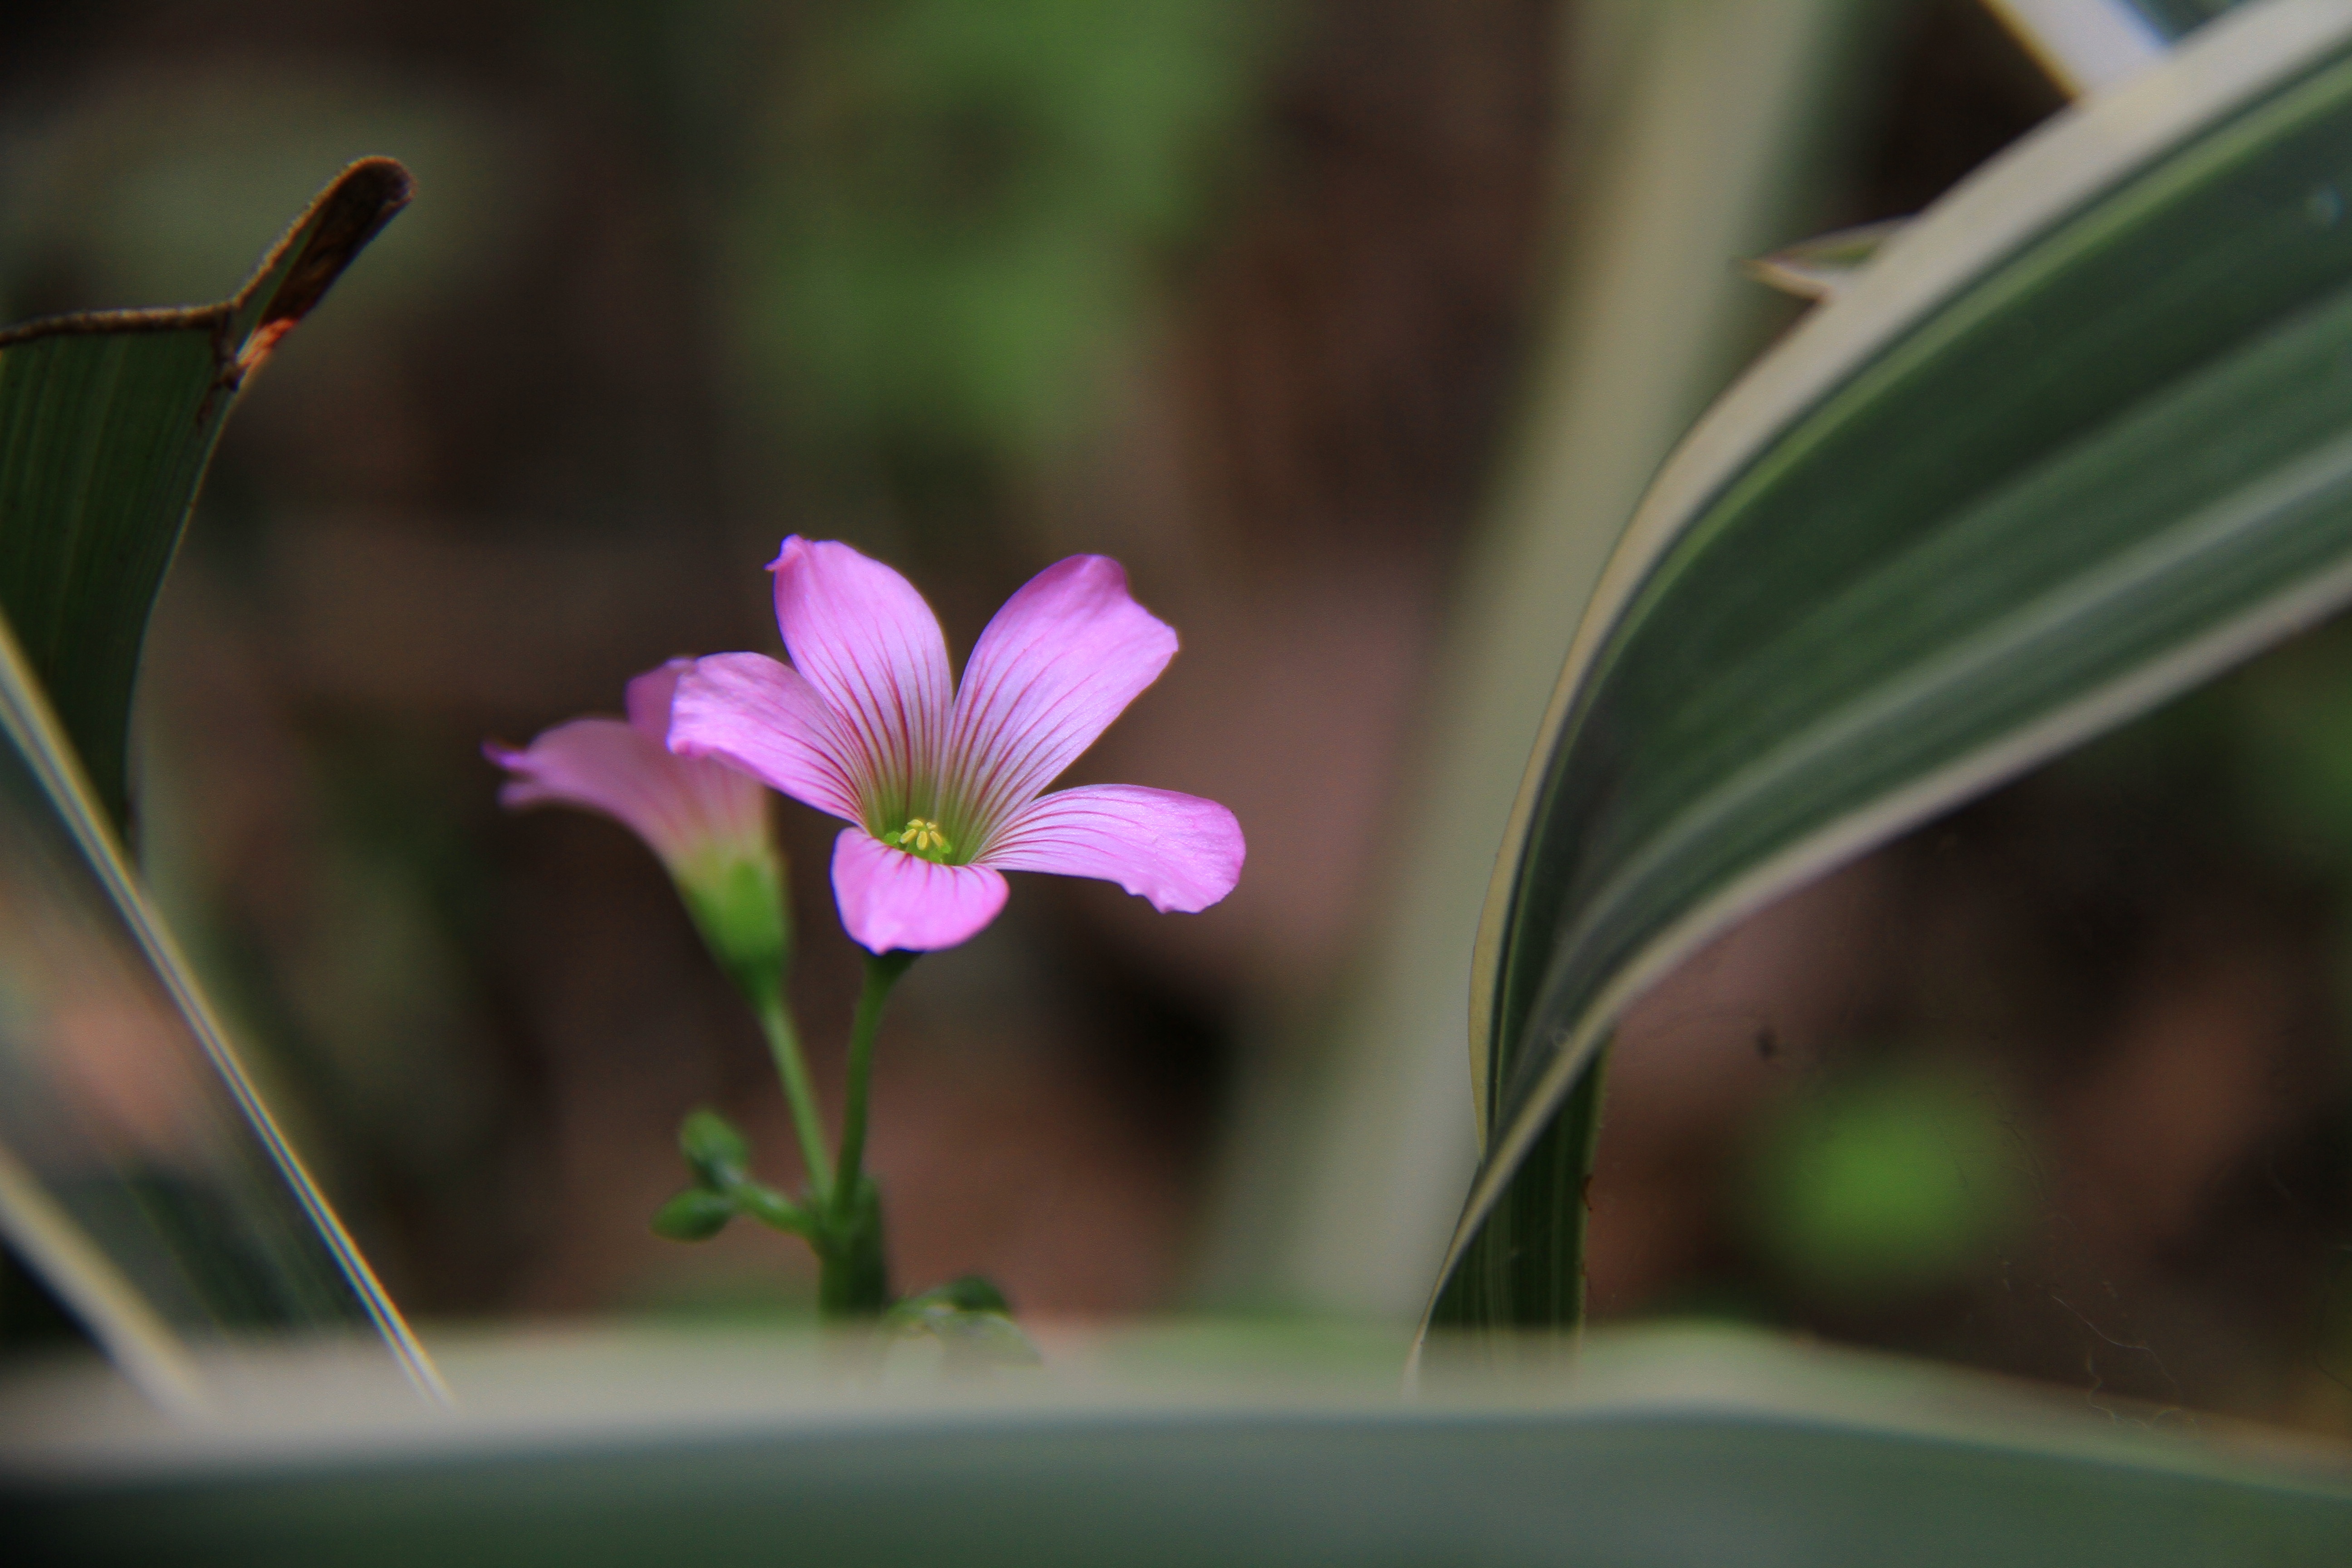
nature, blossom, plant, leaf, flower, petal, green, botany, flora, wildflower, flowers, close up, eye, canton, shamian, macro photography, flowering plant, plant stem, land plant